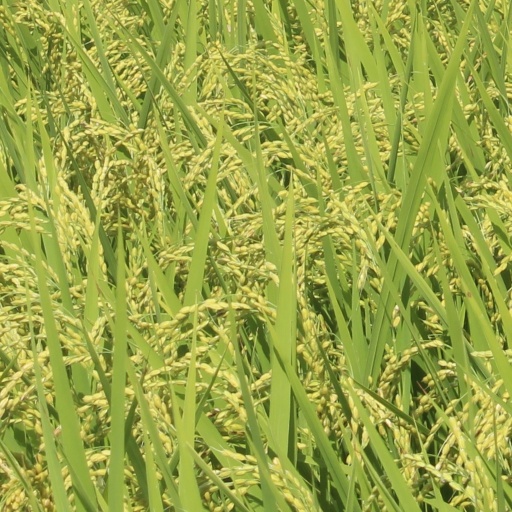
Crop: rice